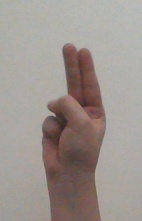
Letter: taa